Studenci District

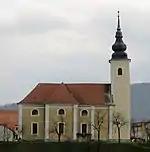
St. Joseph's Church

The church in Studenci is dedicated to Saint Joseph. It stands on the right bank of the Drava River, bounded by the river to the north and by Bank Street and Ruše Street to the south. It is a single-nave church that was built between 1726 and 1728. An older church, dating to 1675, previously stood at the site. The church's somewhat bended bell tower dates from 1742–43. The chancel and the oratory are 1764 works by the Maribor architect Johann Nepomuk Fuchs (1727–1804) and the pulpit, also dating to 1764, is the work of Jožef Holzinger (1735–1797). Other Baroque furnishings by Holzinger and Jožef Straub (1712–1756) were replaced by neo-Renaissance works after 1900. Of the main altar, work by Straub, only statues have been preserved in the Maribor Regional Museum. The chancel was redesigned in 1972 according to plans by the architect , whereas the altar has been replaced by a tapestry by the painter Ida Brišnik Remec.